Somerton, Oxfordshire

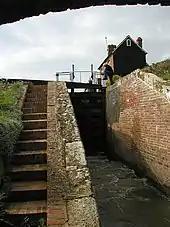
Somerton Deep Lock, completed in 1787

The Church of England parish church of Saint James the Apostle is known to have existed by 1074. A Norman carved doorway in the nave dates from this period. Much of the building, however, including the bell tower, is Decorated Gothic from the first half of the 14th century. St. James' also has features from the 13th, 15th and 16th centuries. St. James' is a Grade I listed building.